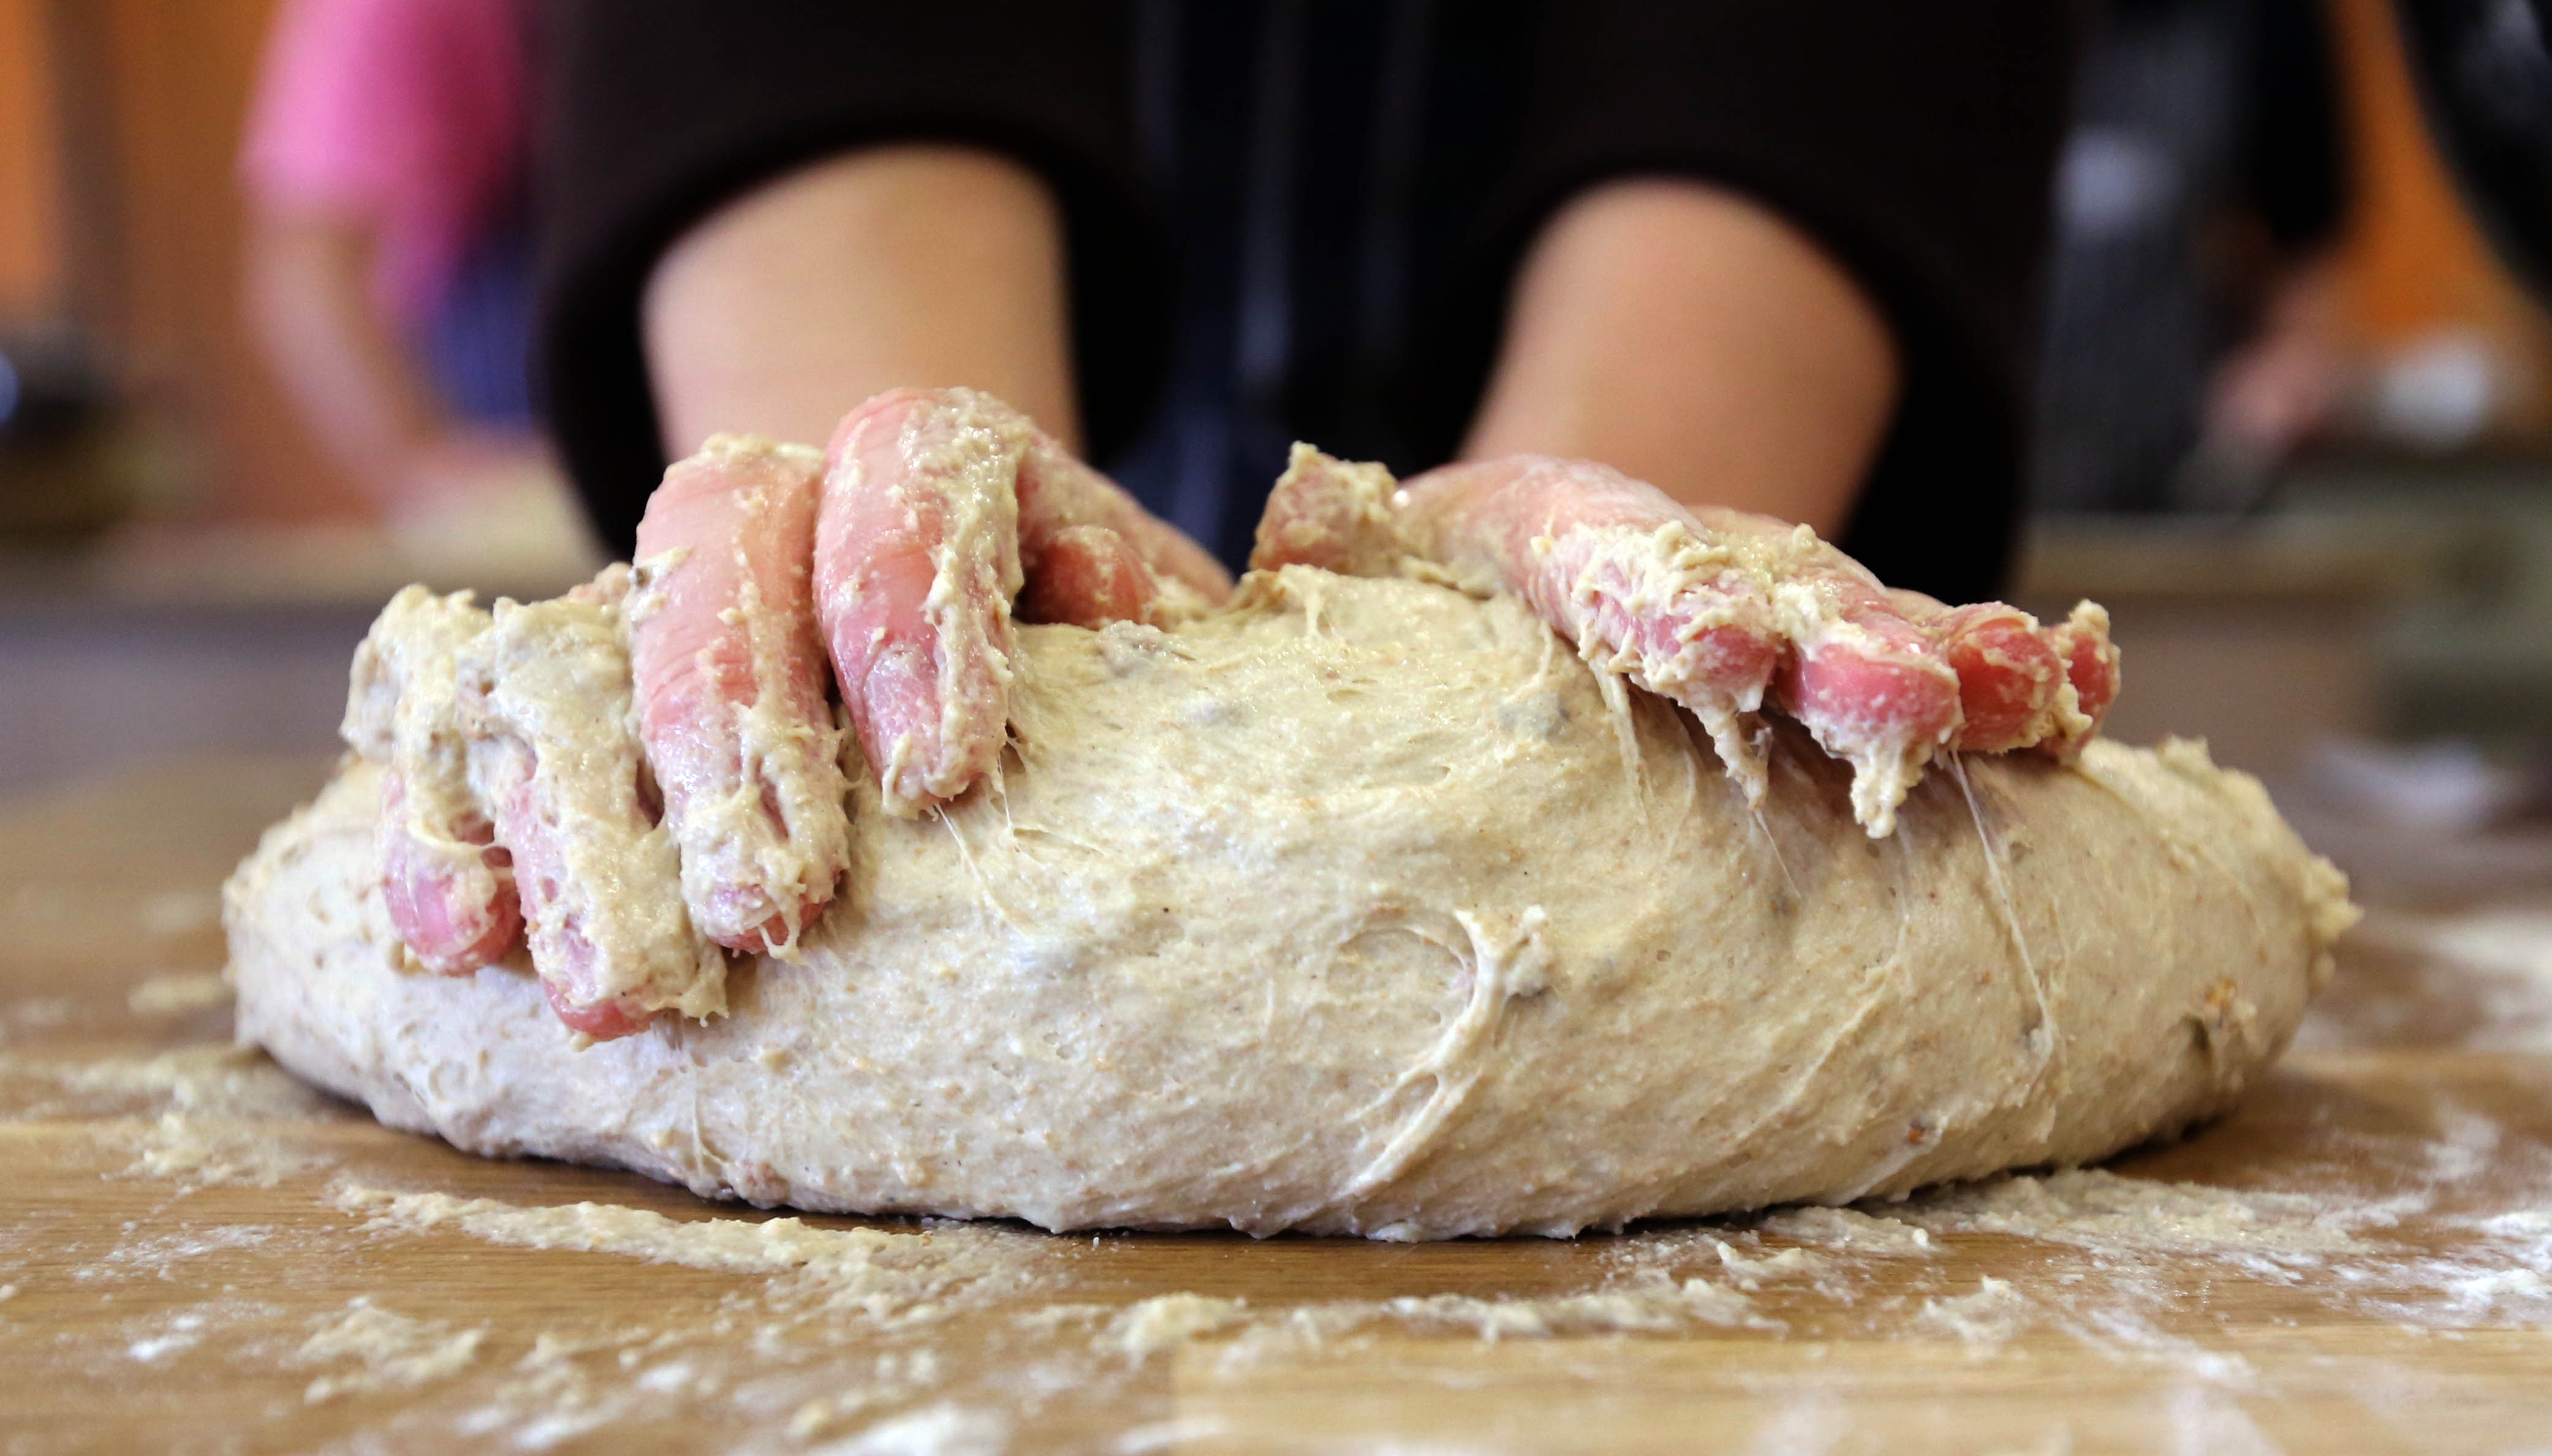
dish, meal, food, breakfast, baking, meat, cuisine, bread making, challa, hafrashat challa